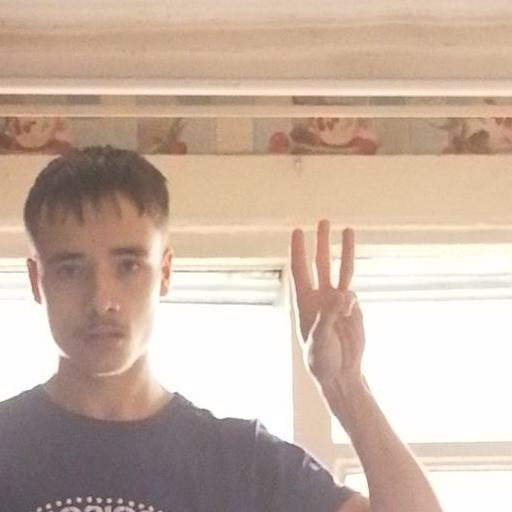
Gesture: three